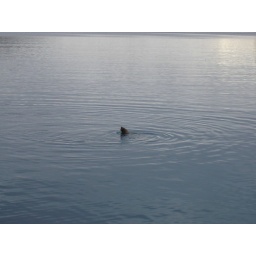
Sea lion playing in water outside of processing plant